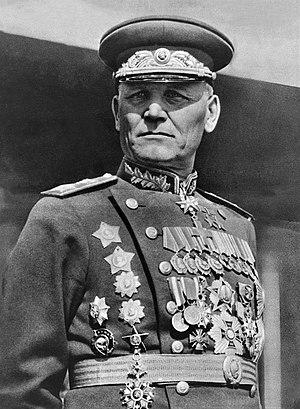
Maréchal de l'Union soviétique, deux fois héros de l'Union soviétique, Ivan Stepanovich Koniev.jpg
Ivan Stepanovitch Koniev, né le 28 décembre 1897 et mort le 21 mai 1973, est un militaire soviétique. Les commandements qu'il exerça pendant la Seconde Guerre mondiale lui valurent les plus hautes distinctions : le grade de maréchal de l'Union soviétique, le titre de Héros de l'Union soviétique et l'ordre de la Victoire.